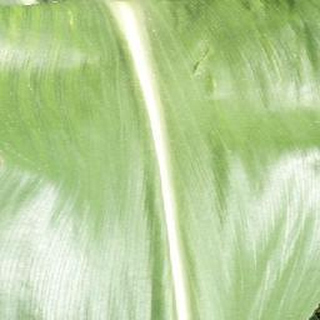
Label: healthy_corn